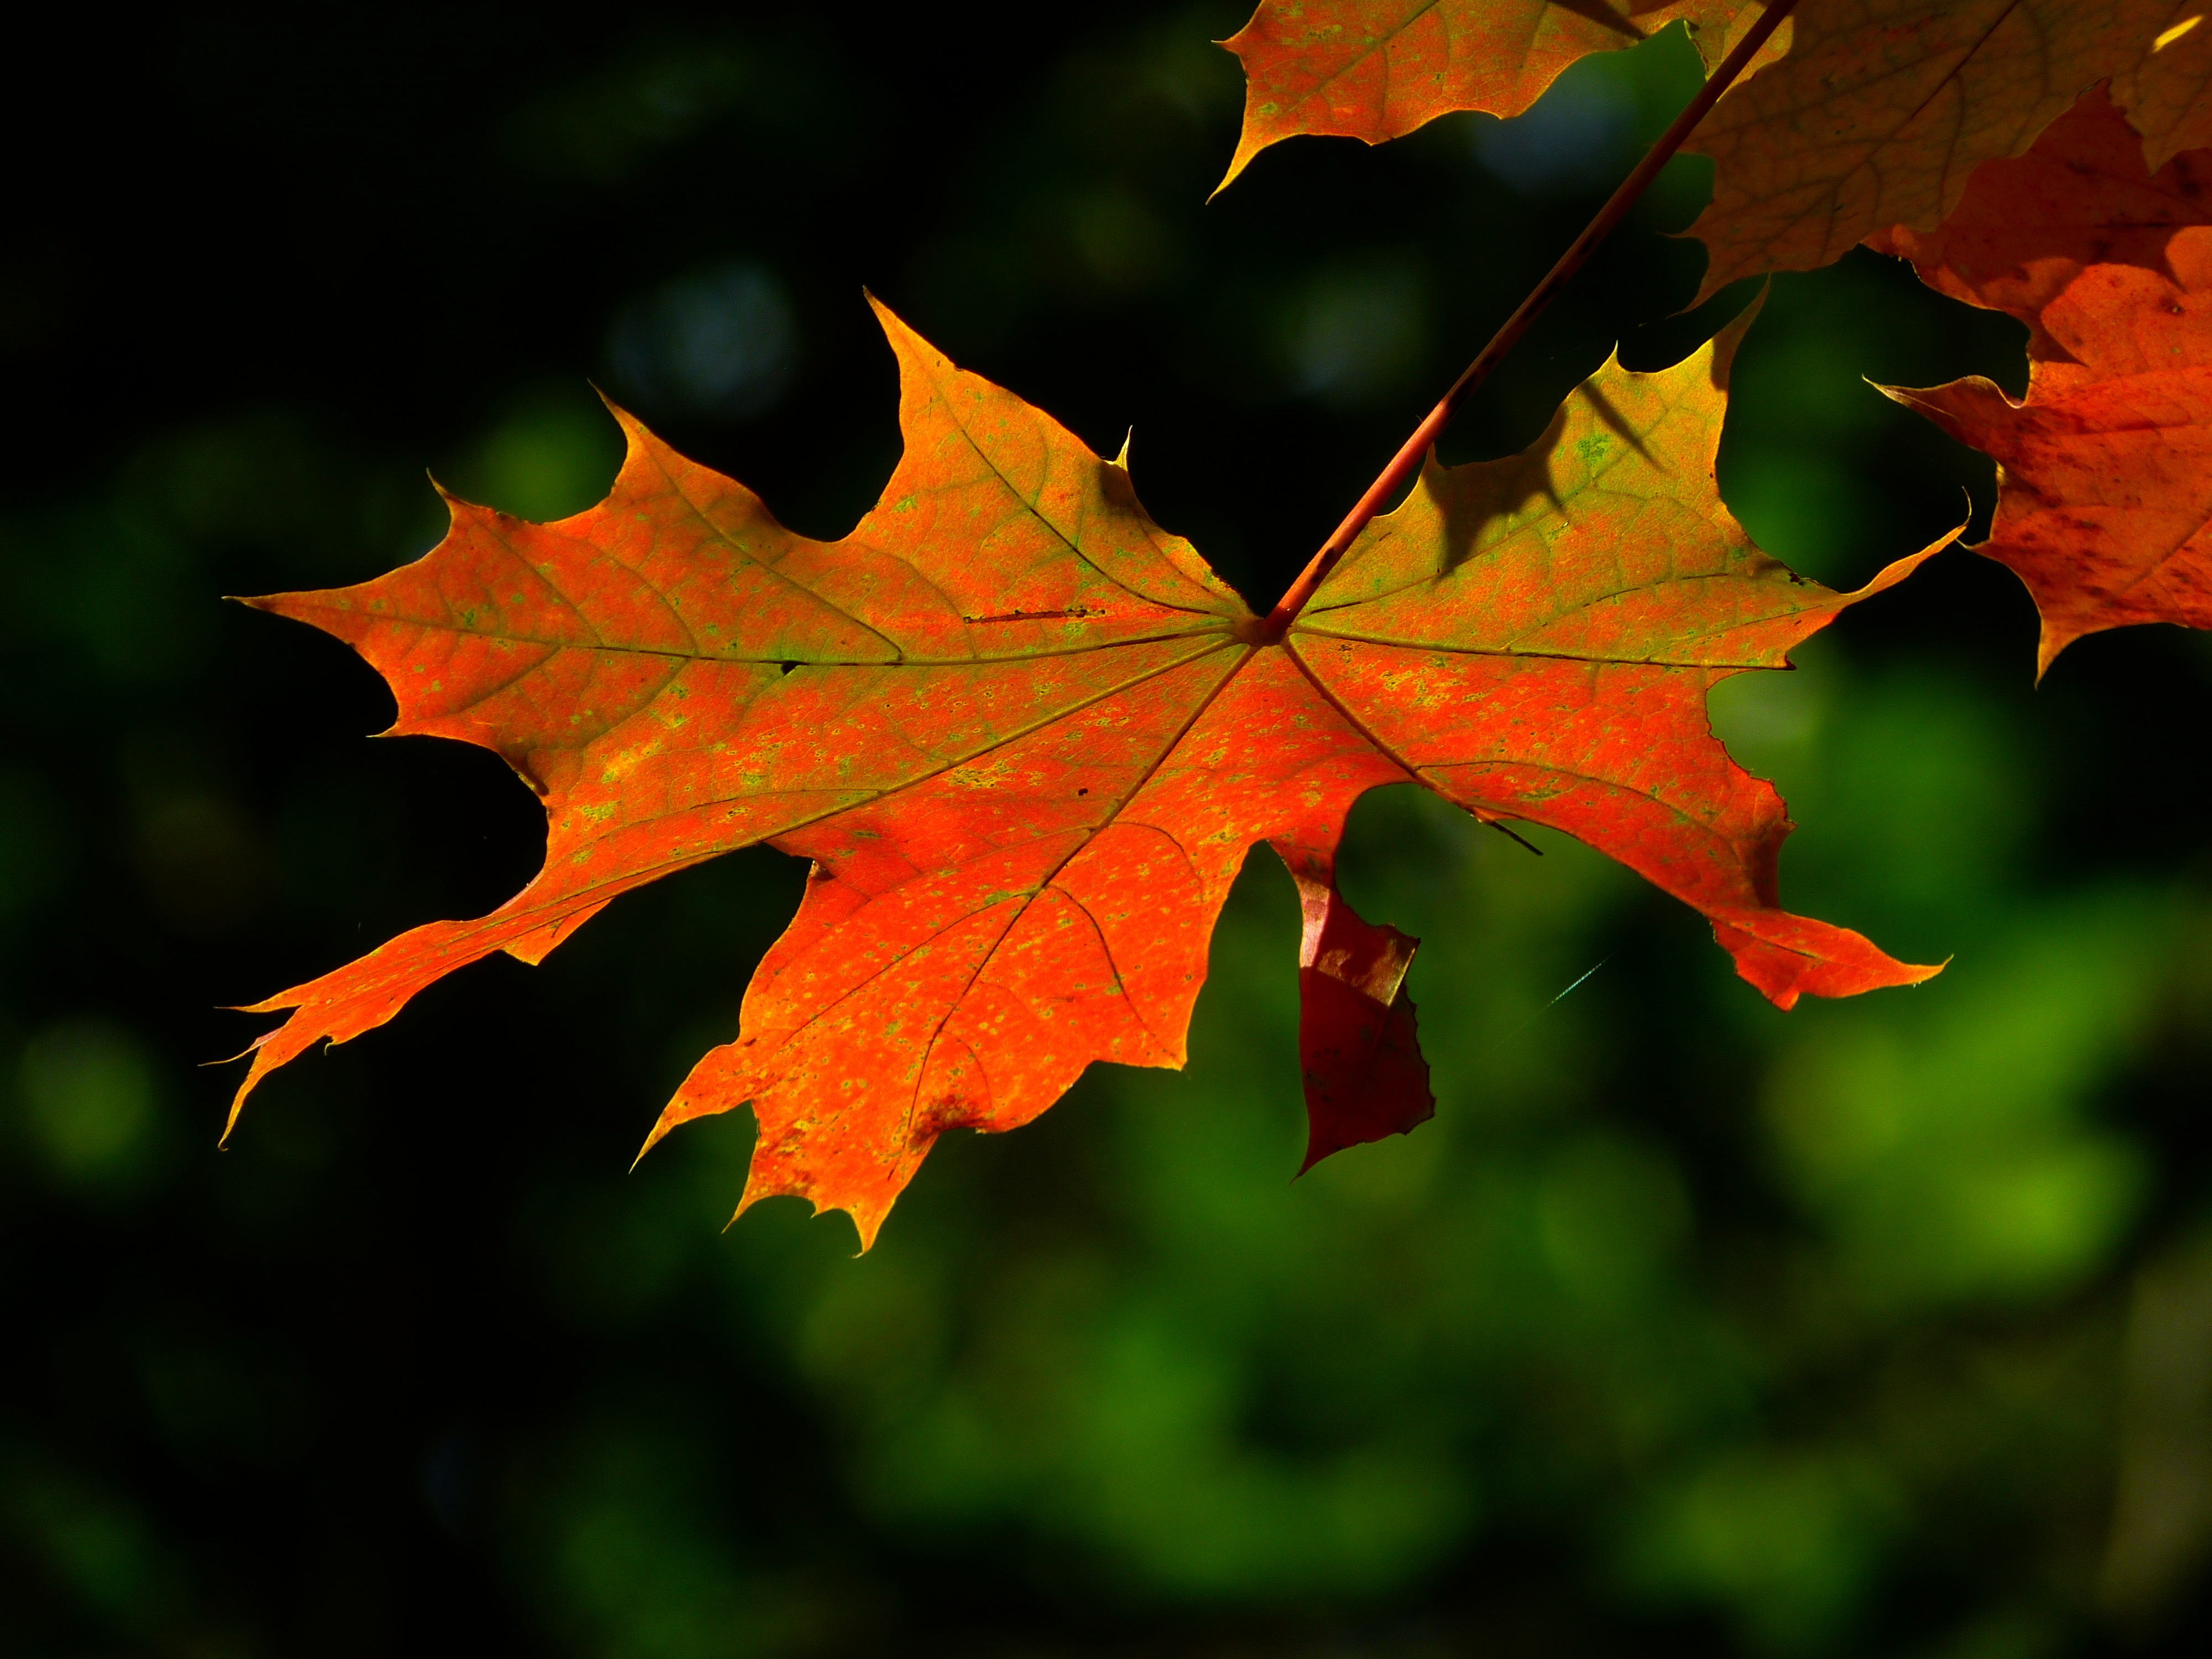
tree, nature, branch, plant, leaf, flower, color, autumn, colorful, season, maple, maple tree, maple leaf, leaves, red leaf, fall foliage, macro photography, flowering plant, plant stem, woody plant, land plant